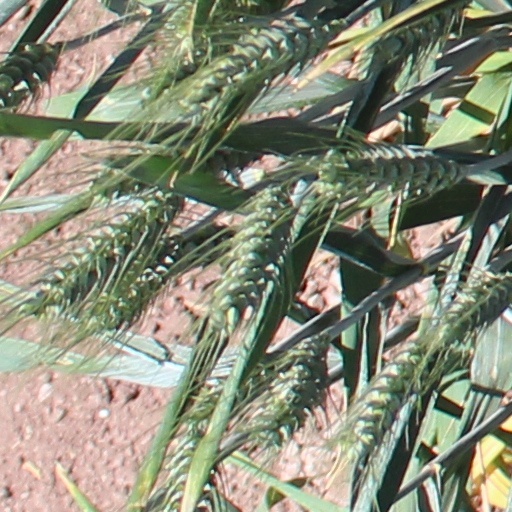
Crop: wheat